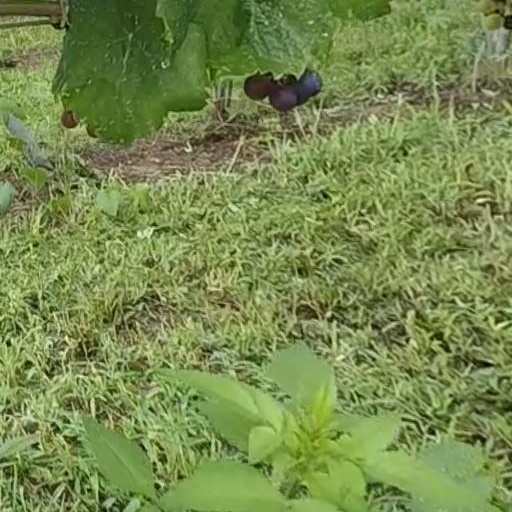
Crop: grape